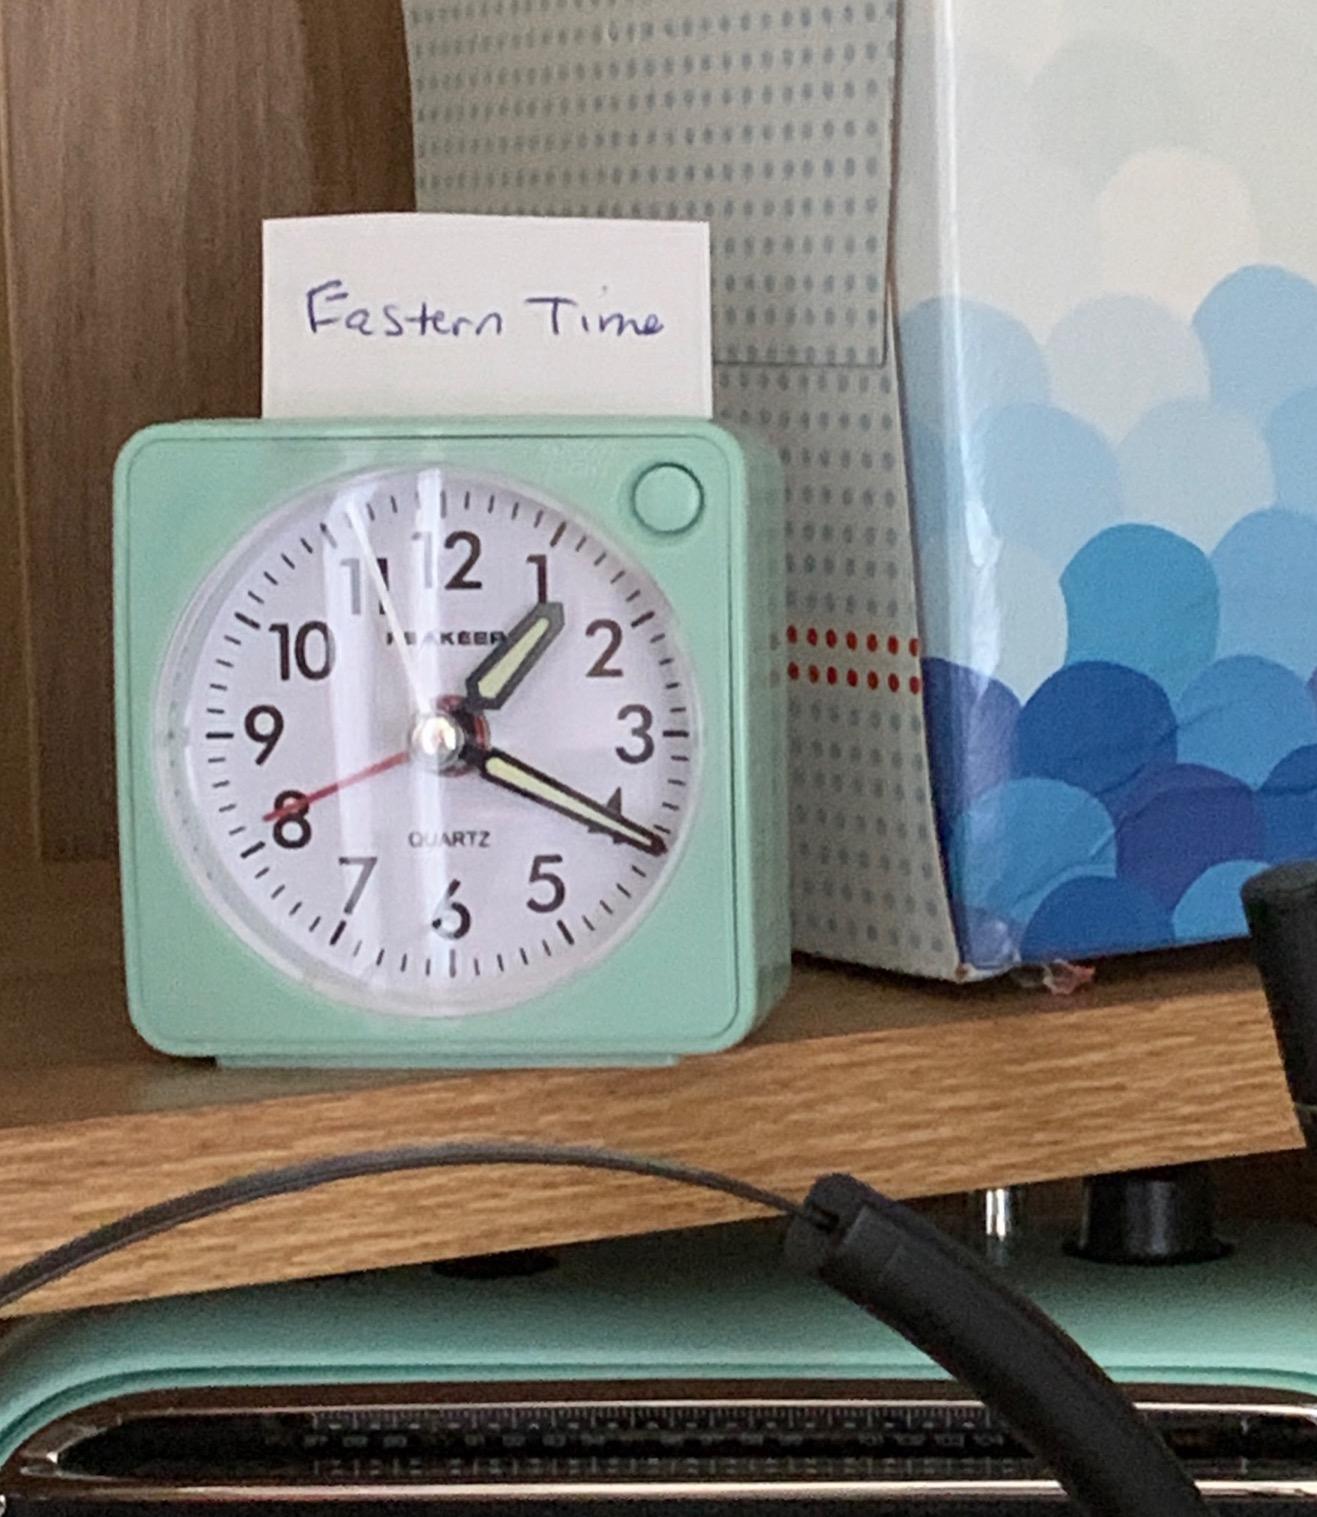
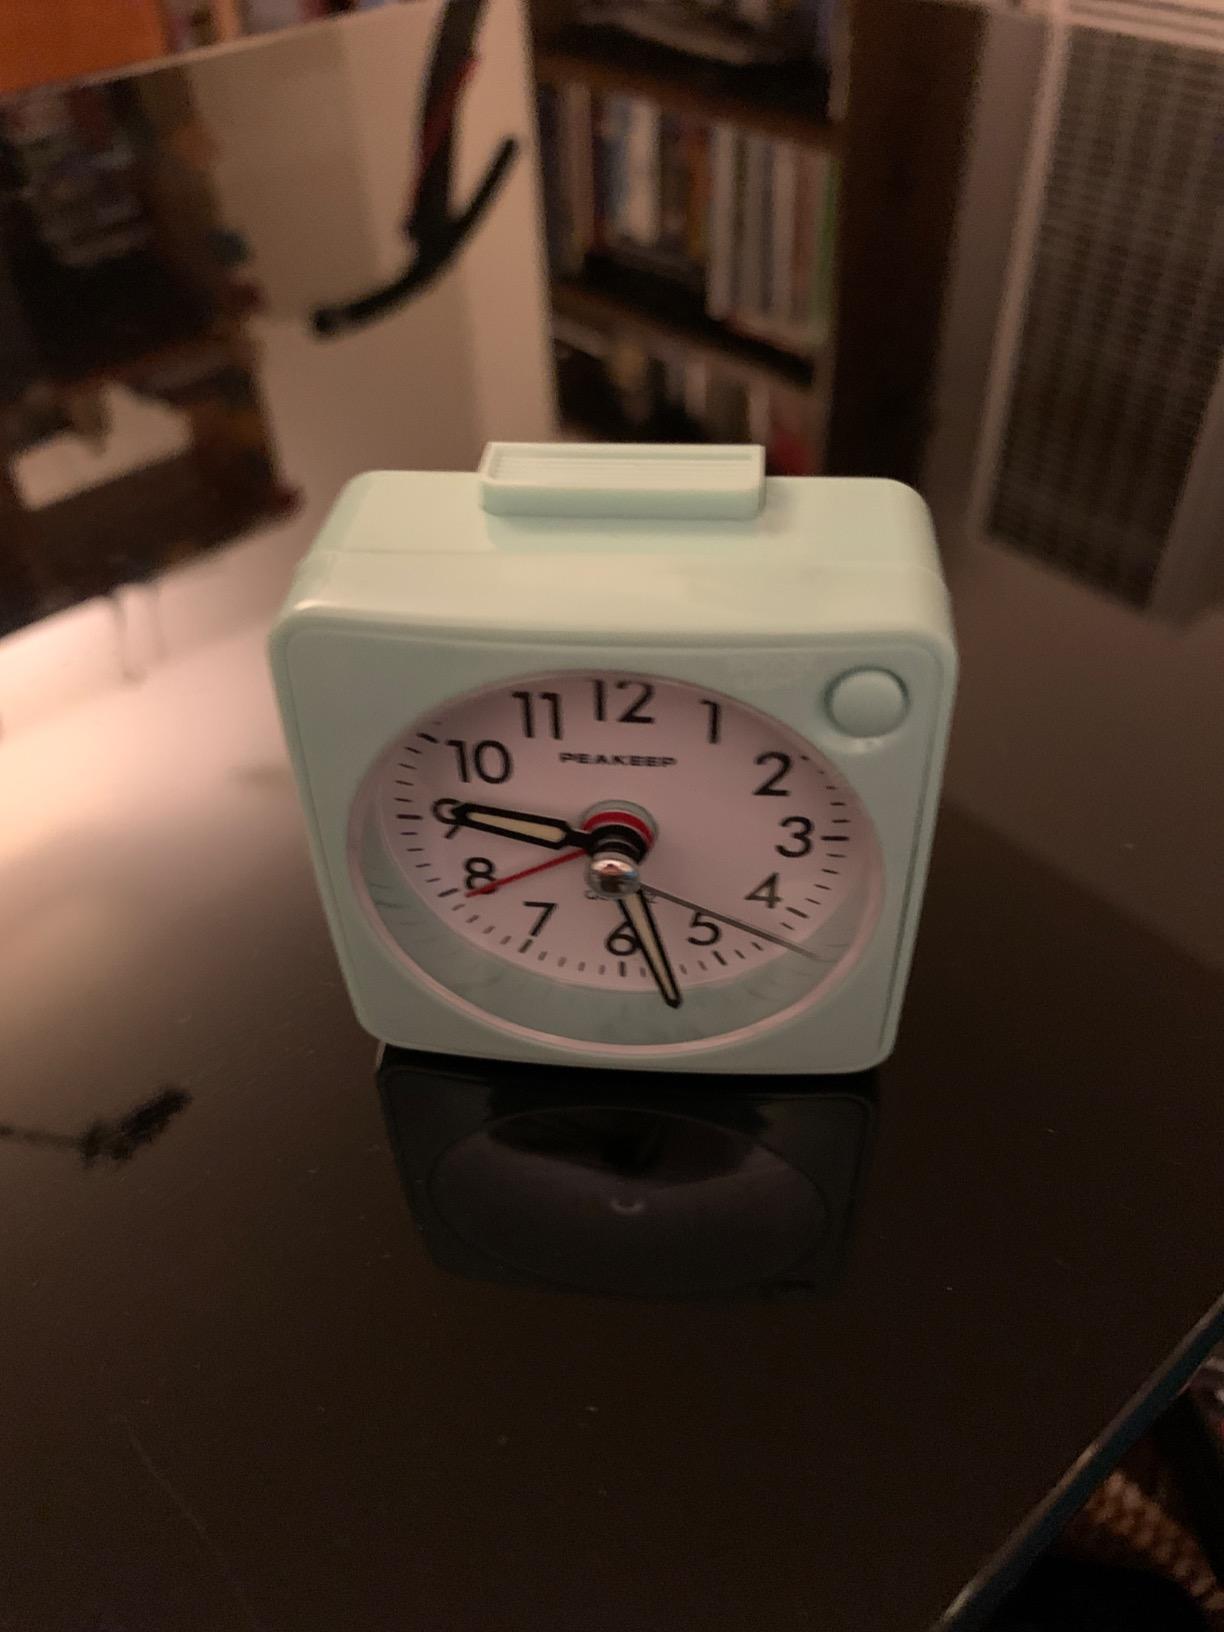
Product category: clock
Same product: yes